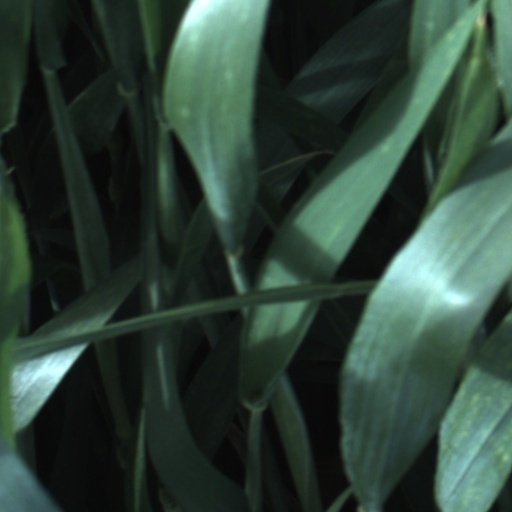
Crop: wheat